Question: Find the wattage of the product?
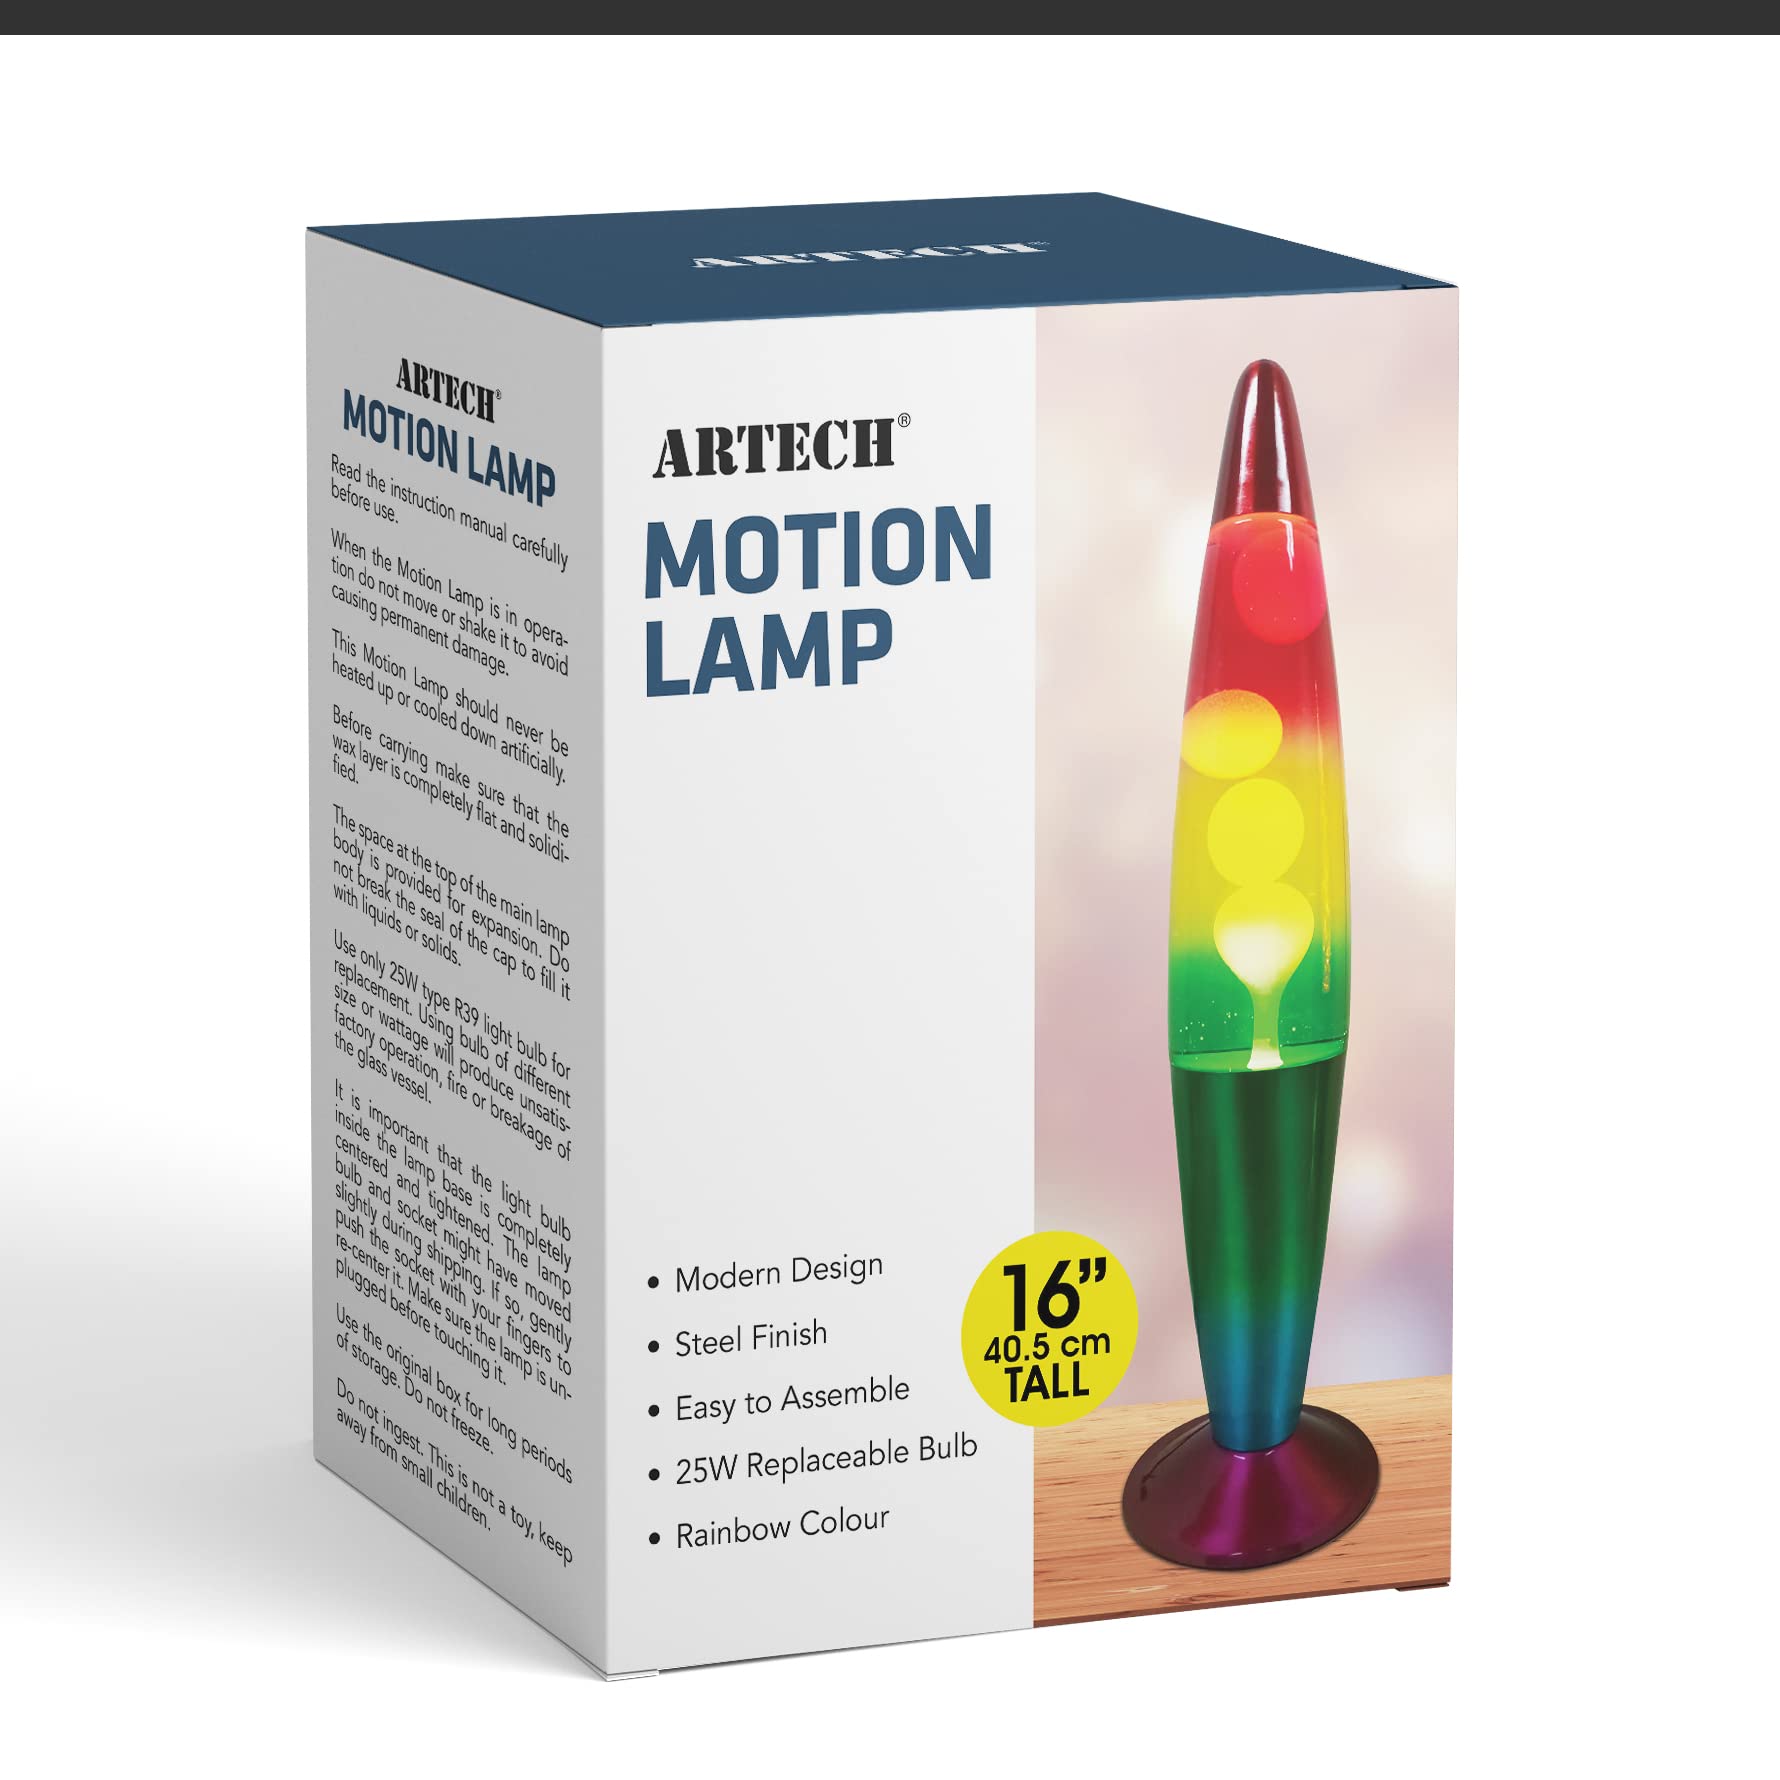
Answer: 25.0 watt